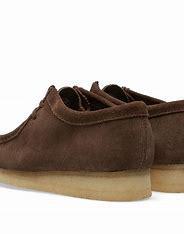
Brand: Clarks
Model: Wallabee